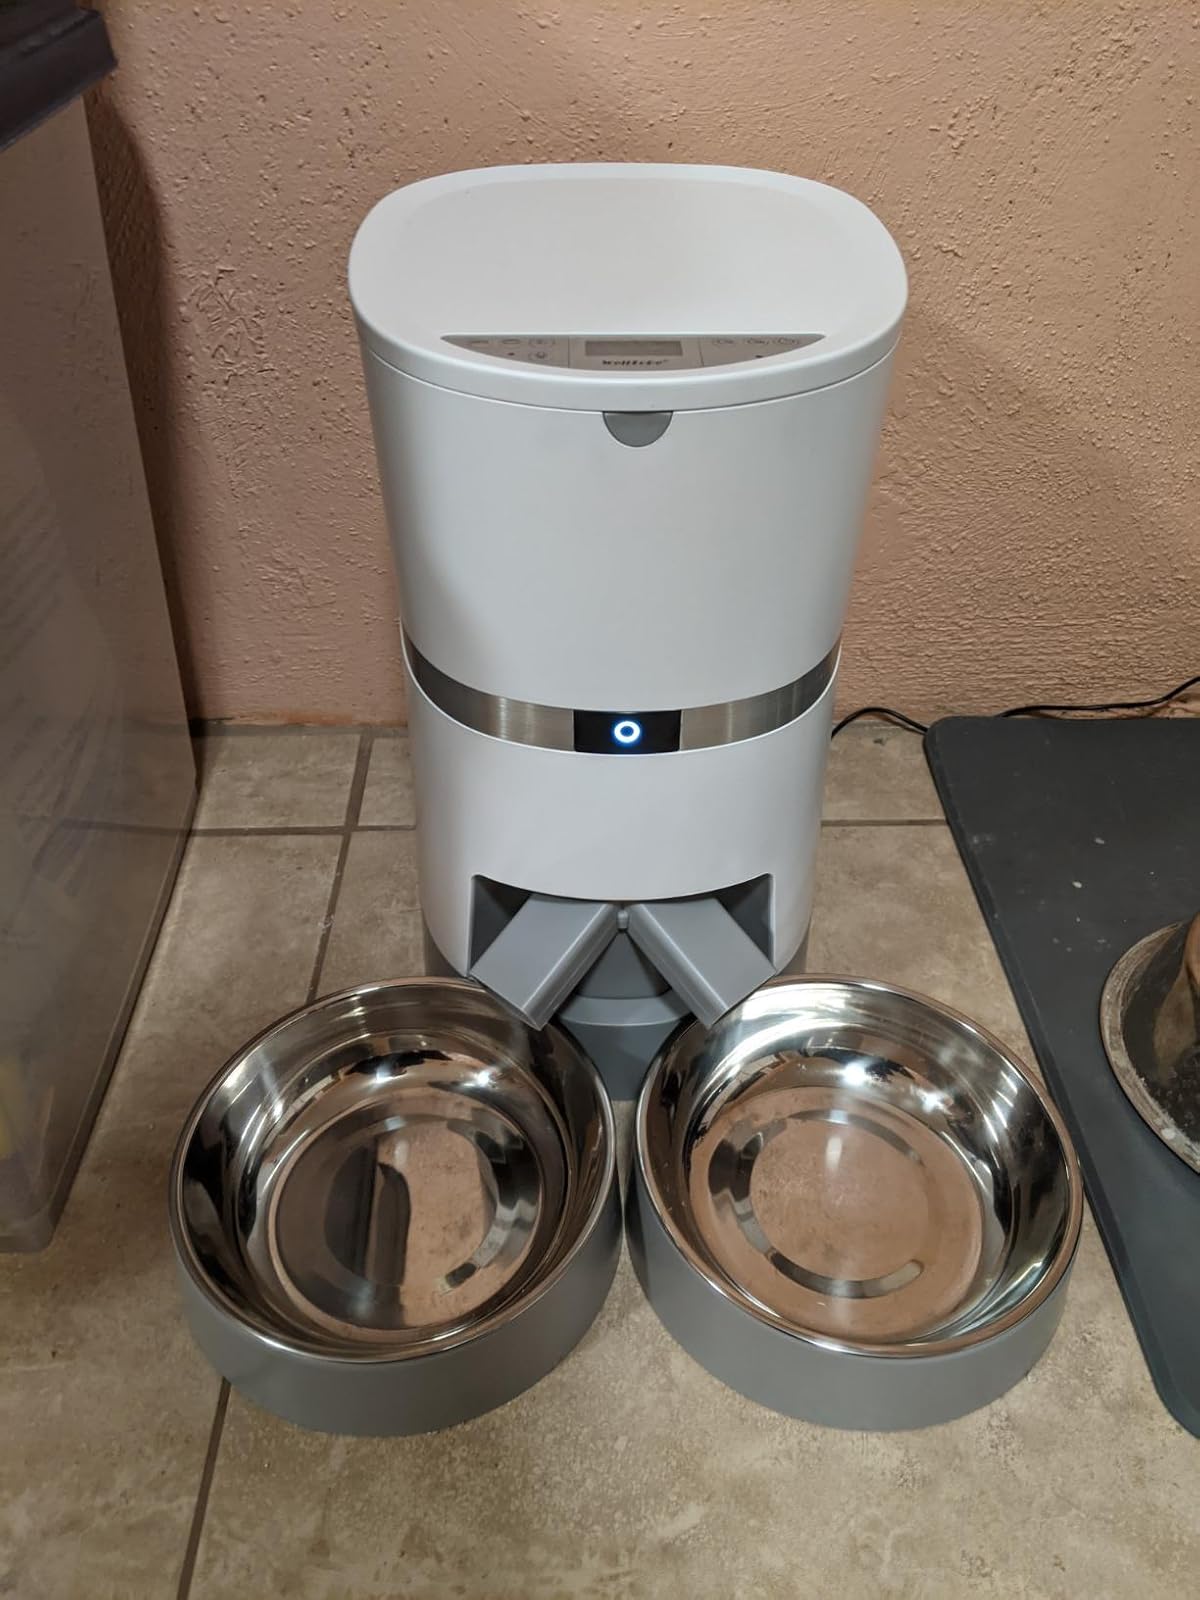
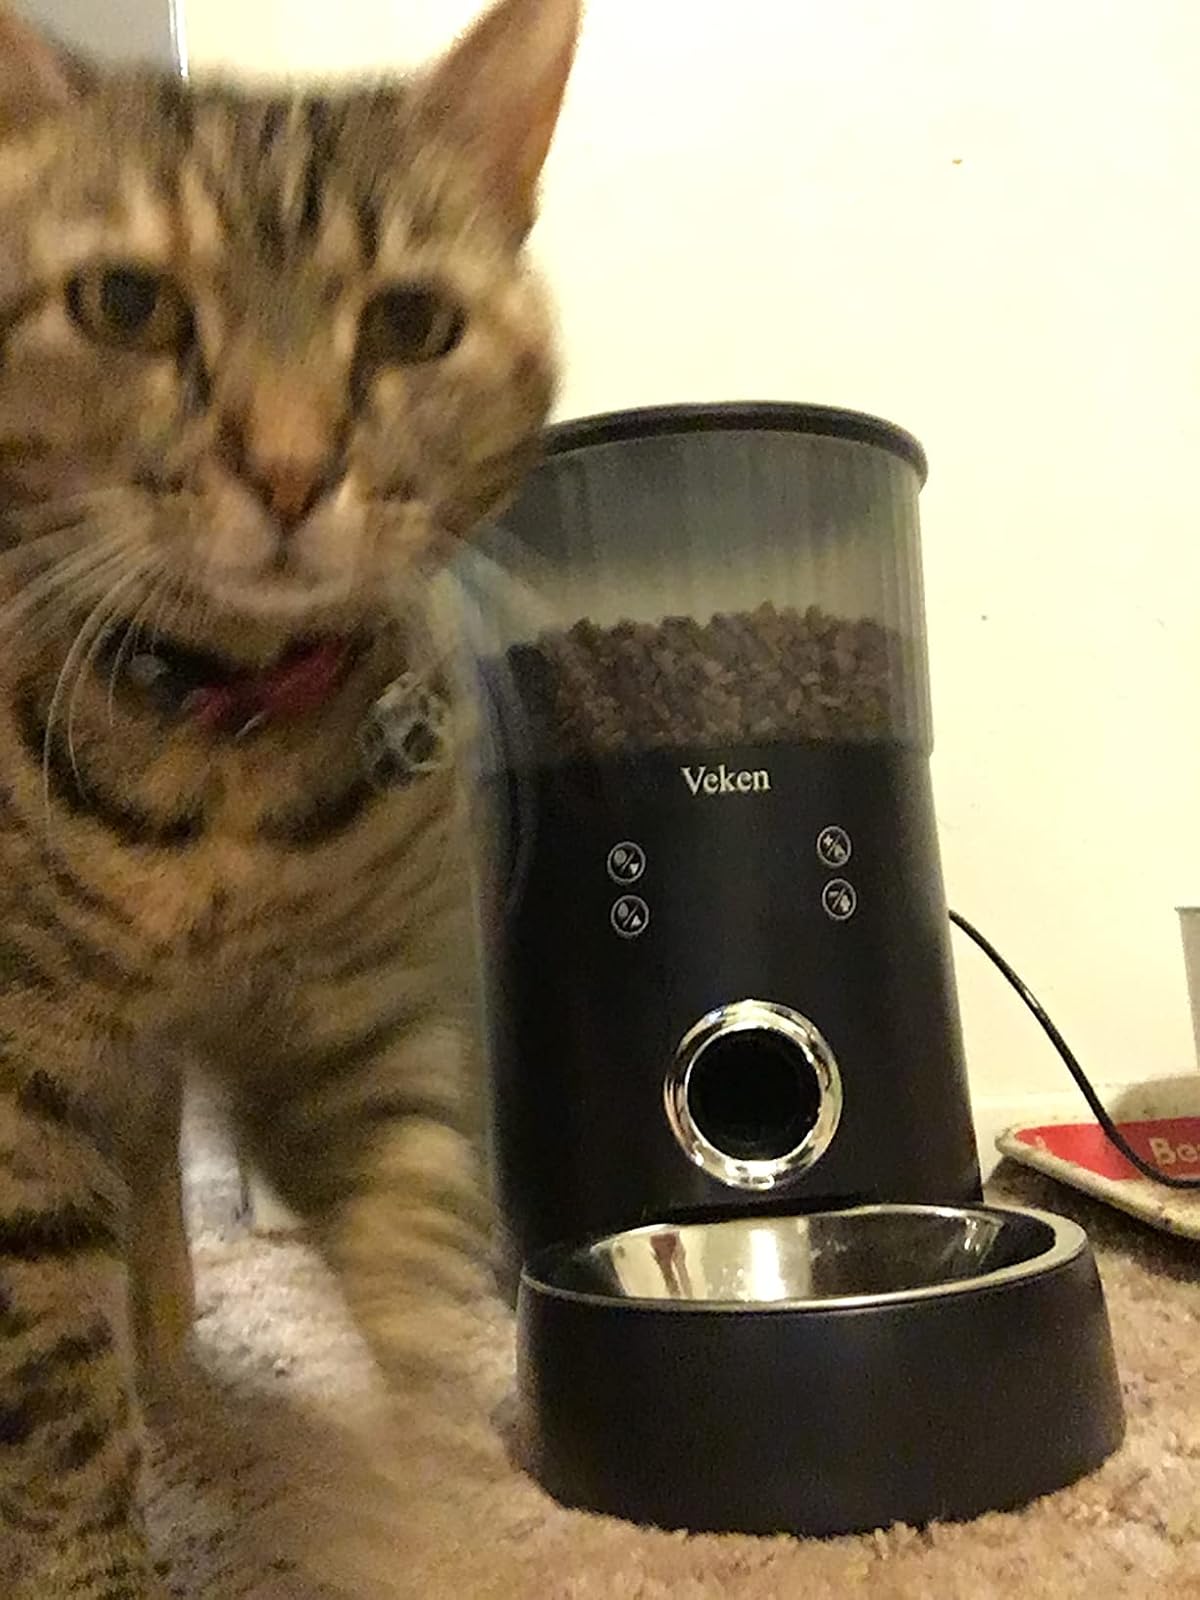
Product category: items_feeder
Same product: no